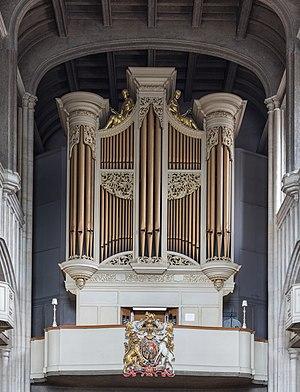
Albert Schweitzer né le 14 janvier 1875 à Kaysersberg et mort le 4 septembre 1965 à Lambaréné, est un médecin, pasteur et théologien protestant, philosophe et musicien alsacien.